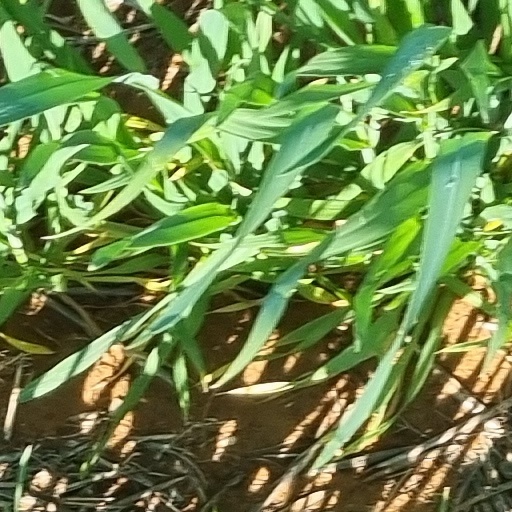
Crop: wheat